Goma

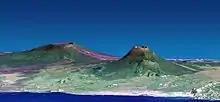

Despite intermittent losses and counteroffensives by FARDC's 9th Integrated Brigade, Nkunda's forces maintained control over certain areas like Bunagana and Runyoni. By November 2006, reports cited three fatalities and 41 injuries, among them civilians, and by December, the violence had displaced over 80,000 people, many of whom sought refuge on the outskirts of Goma. The conflict escalated further in early 2007, with Goma's healthcare organization, Groupe d'Entraide et de Solidarité Médicale (GESOM), treating an average of three rape survivors daily from both urban and rural sectors. On 17 May, FARDC arrested 14 Rwandan nationals, including members of Nkunda's brigade, as MONUSCO noted that his militia in North Kivu was wearing distinctive Rwandan military uniforms. Later in May, the French Ambassador to the Democratic Republic of Congo, Bernard Prévost, visited the Mugunga displacement camp near Sake and announced that France would allocate over €2.6 million to the World Food Programme to support displaced persons in the eastern DRC. In June 2007, William Lacy Swing, Director General of the International Organization for Migration, expressed profound concern about the escalating conflict, citing rising insecurity, ethnic discord, the swelling numbers of internally displaced persons, and an increase in human rights abuses in North Kivu. Toward the end of June, Rwandan combatants launched a deadly assault on Lake Kivu, resulting in the deaths of four people, including three fishermen and a Congolese naval officer. The attackers also looted valuable fishing equipment and an outboard motor. Initial negotiations with Rwandan officials regarding cross-border security on Lake Kivu ultimately facilitated the partial recovery of the stolen fishing assets in Rwanda.